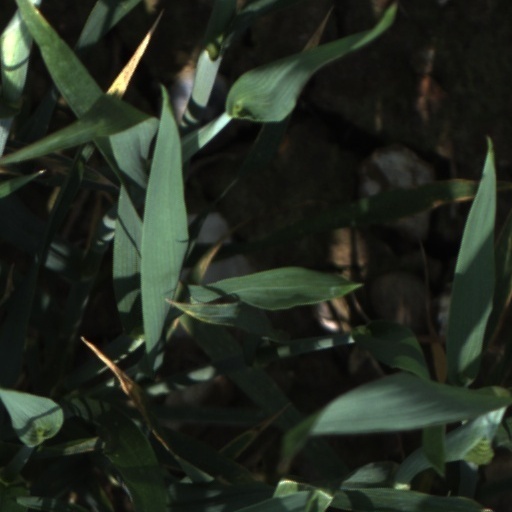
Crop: wheat